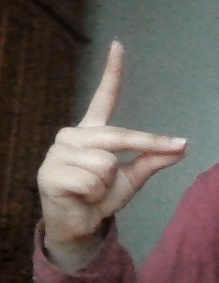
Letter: ta